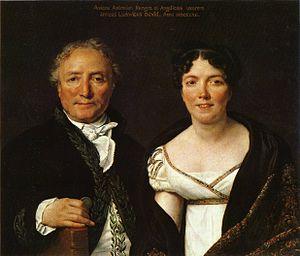
Portrait d'Antoine Mongez et de sa femme Angélique (1812), musée du Louvre Paris
Antoine Mongez, né à Lyon le 30 janvier 1747 et mort à Paris le 31 juillet 1835, est un administrateur des Monnaies, érudit, numismate, archéologue, historien de l’art français.